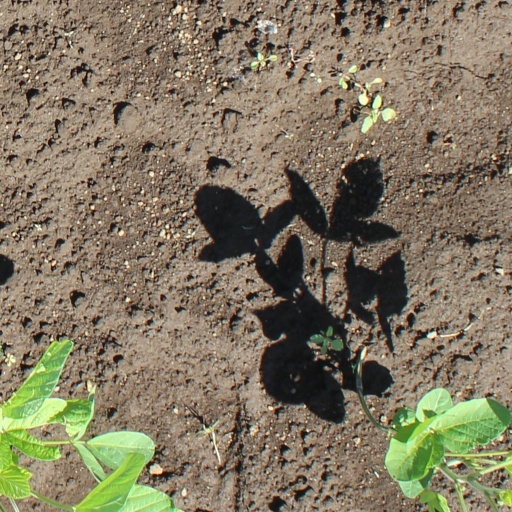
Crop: soybean